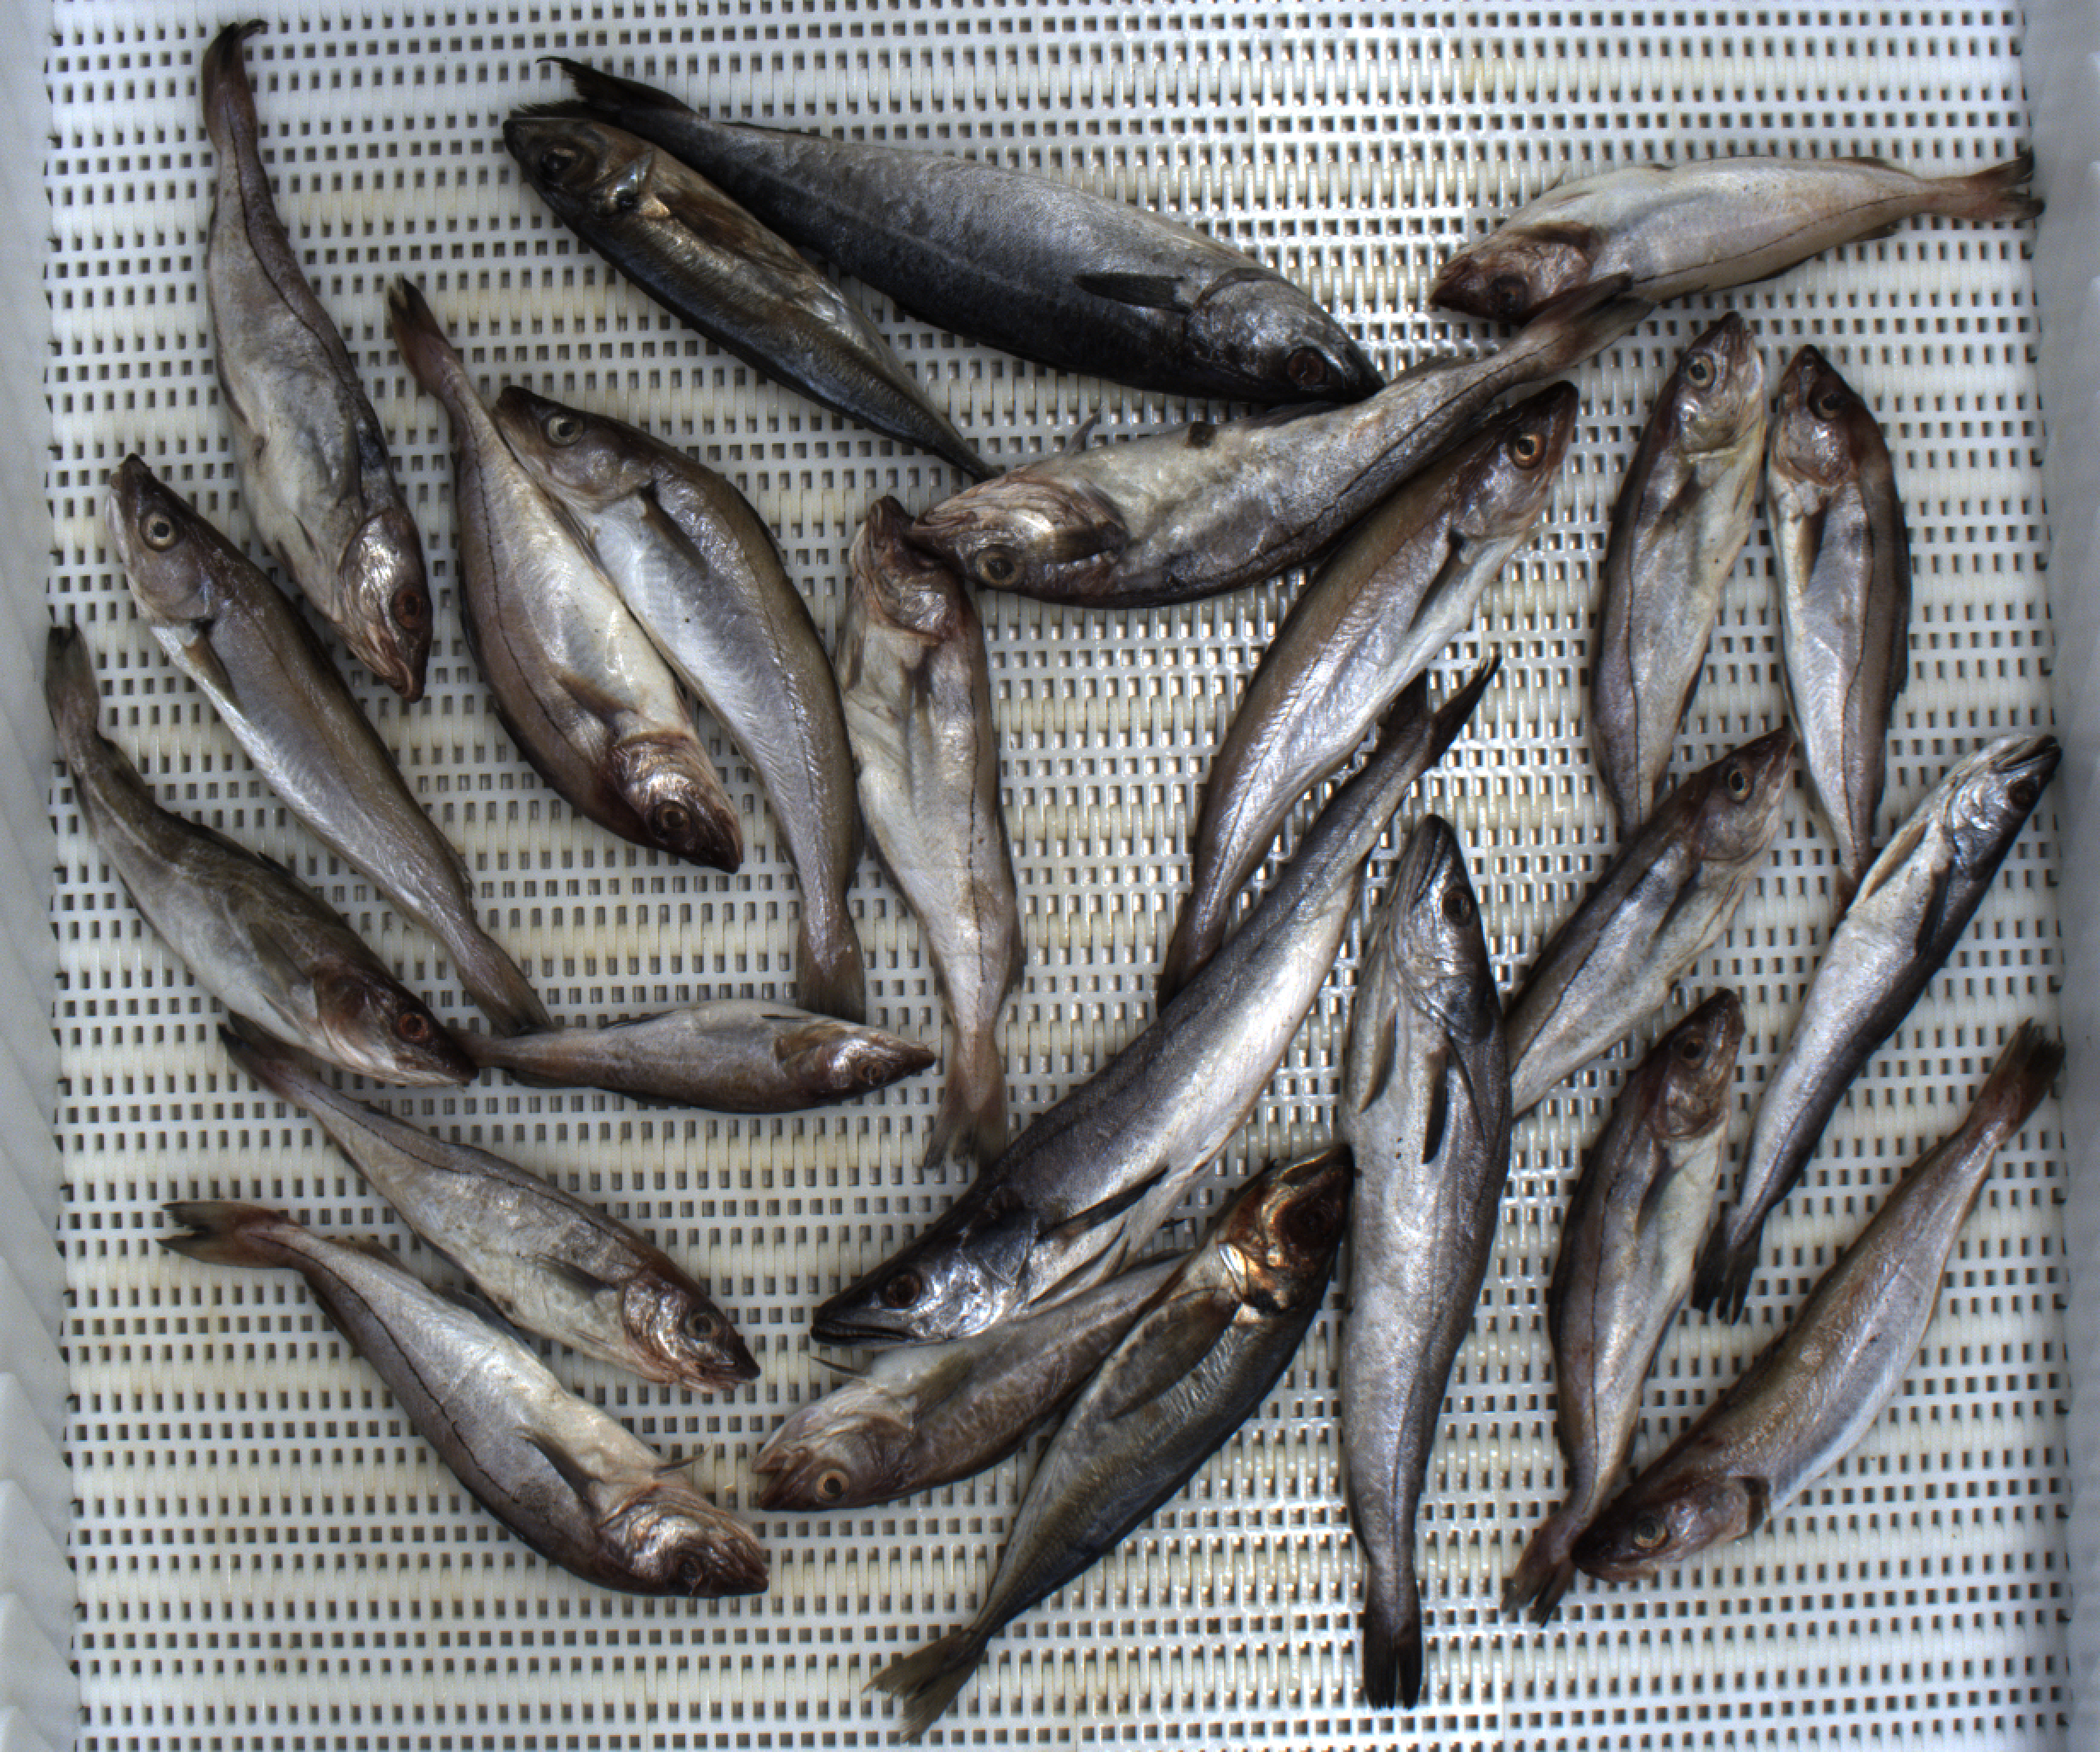
Total fish: 24
Cod: 3
Haddock: 11
Whiting: 4
Hake: 3
Horse mackerel: 2
Saithe: 1
Other: 0